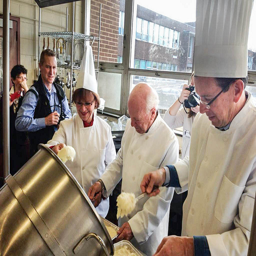
Several chefs serving food from large pots and pans.
three chefs standing in front of a giant pot scooping out white potatoes.
Three chefs in the kitchen being photographed and looked on by others and preparing would looks like mashed potatoes.
Several chefs scooping out mashed potatoes from a large pot
Several chefs preparing mashed potatoes in a kitchen.